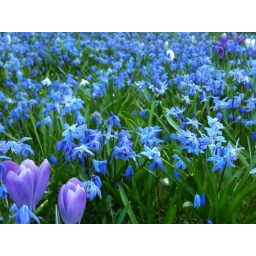
Spring in Karlsruhe. A wonderful meadow with blue flowers in the botanic garden of Karlsruhe. Taken with an iPhone and exposed with PerfectlyClear